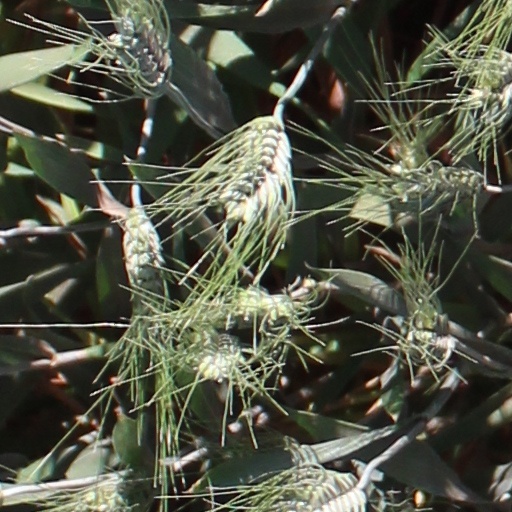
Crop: wheat